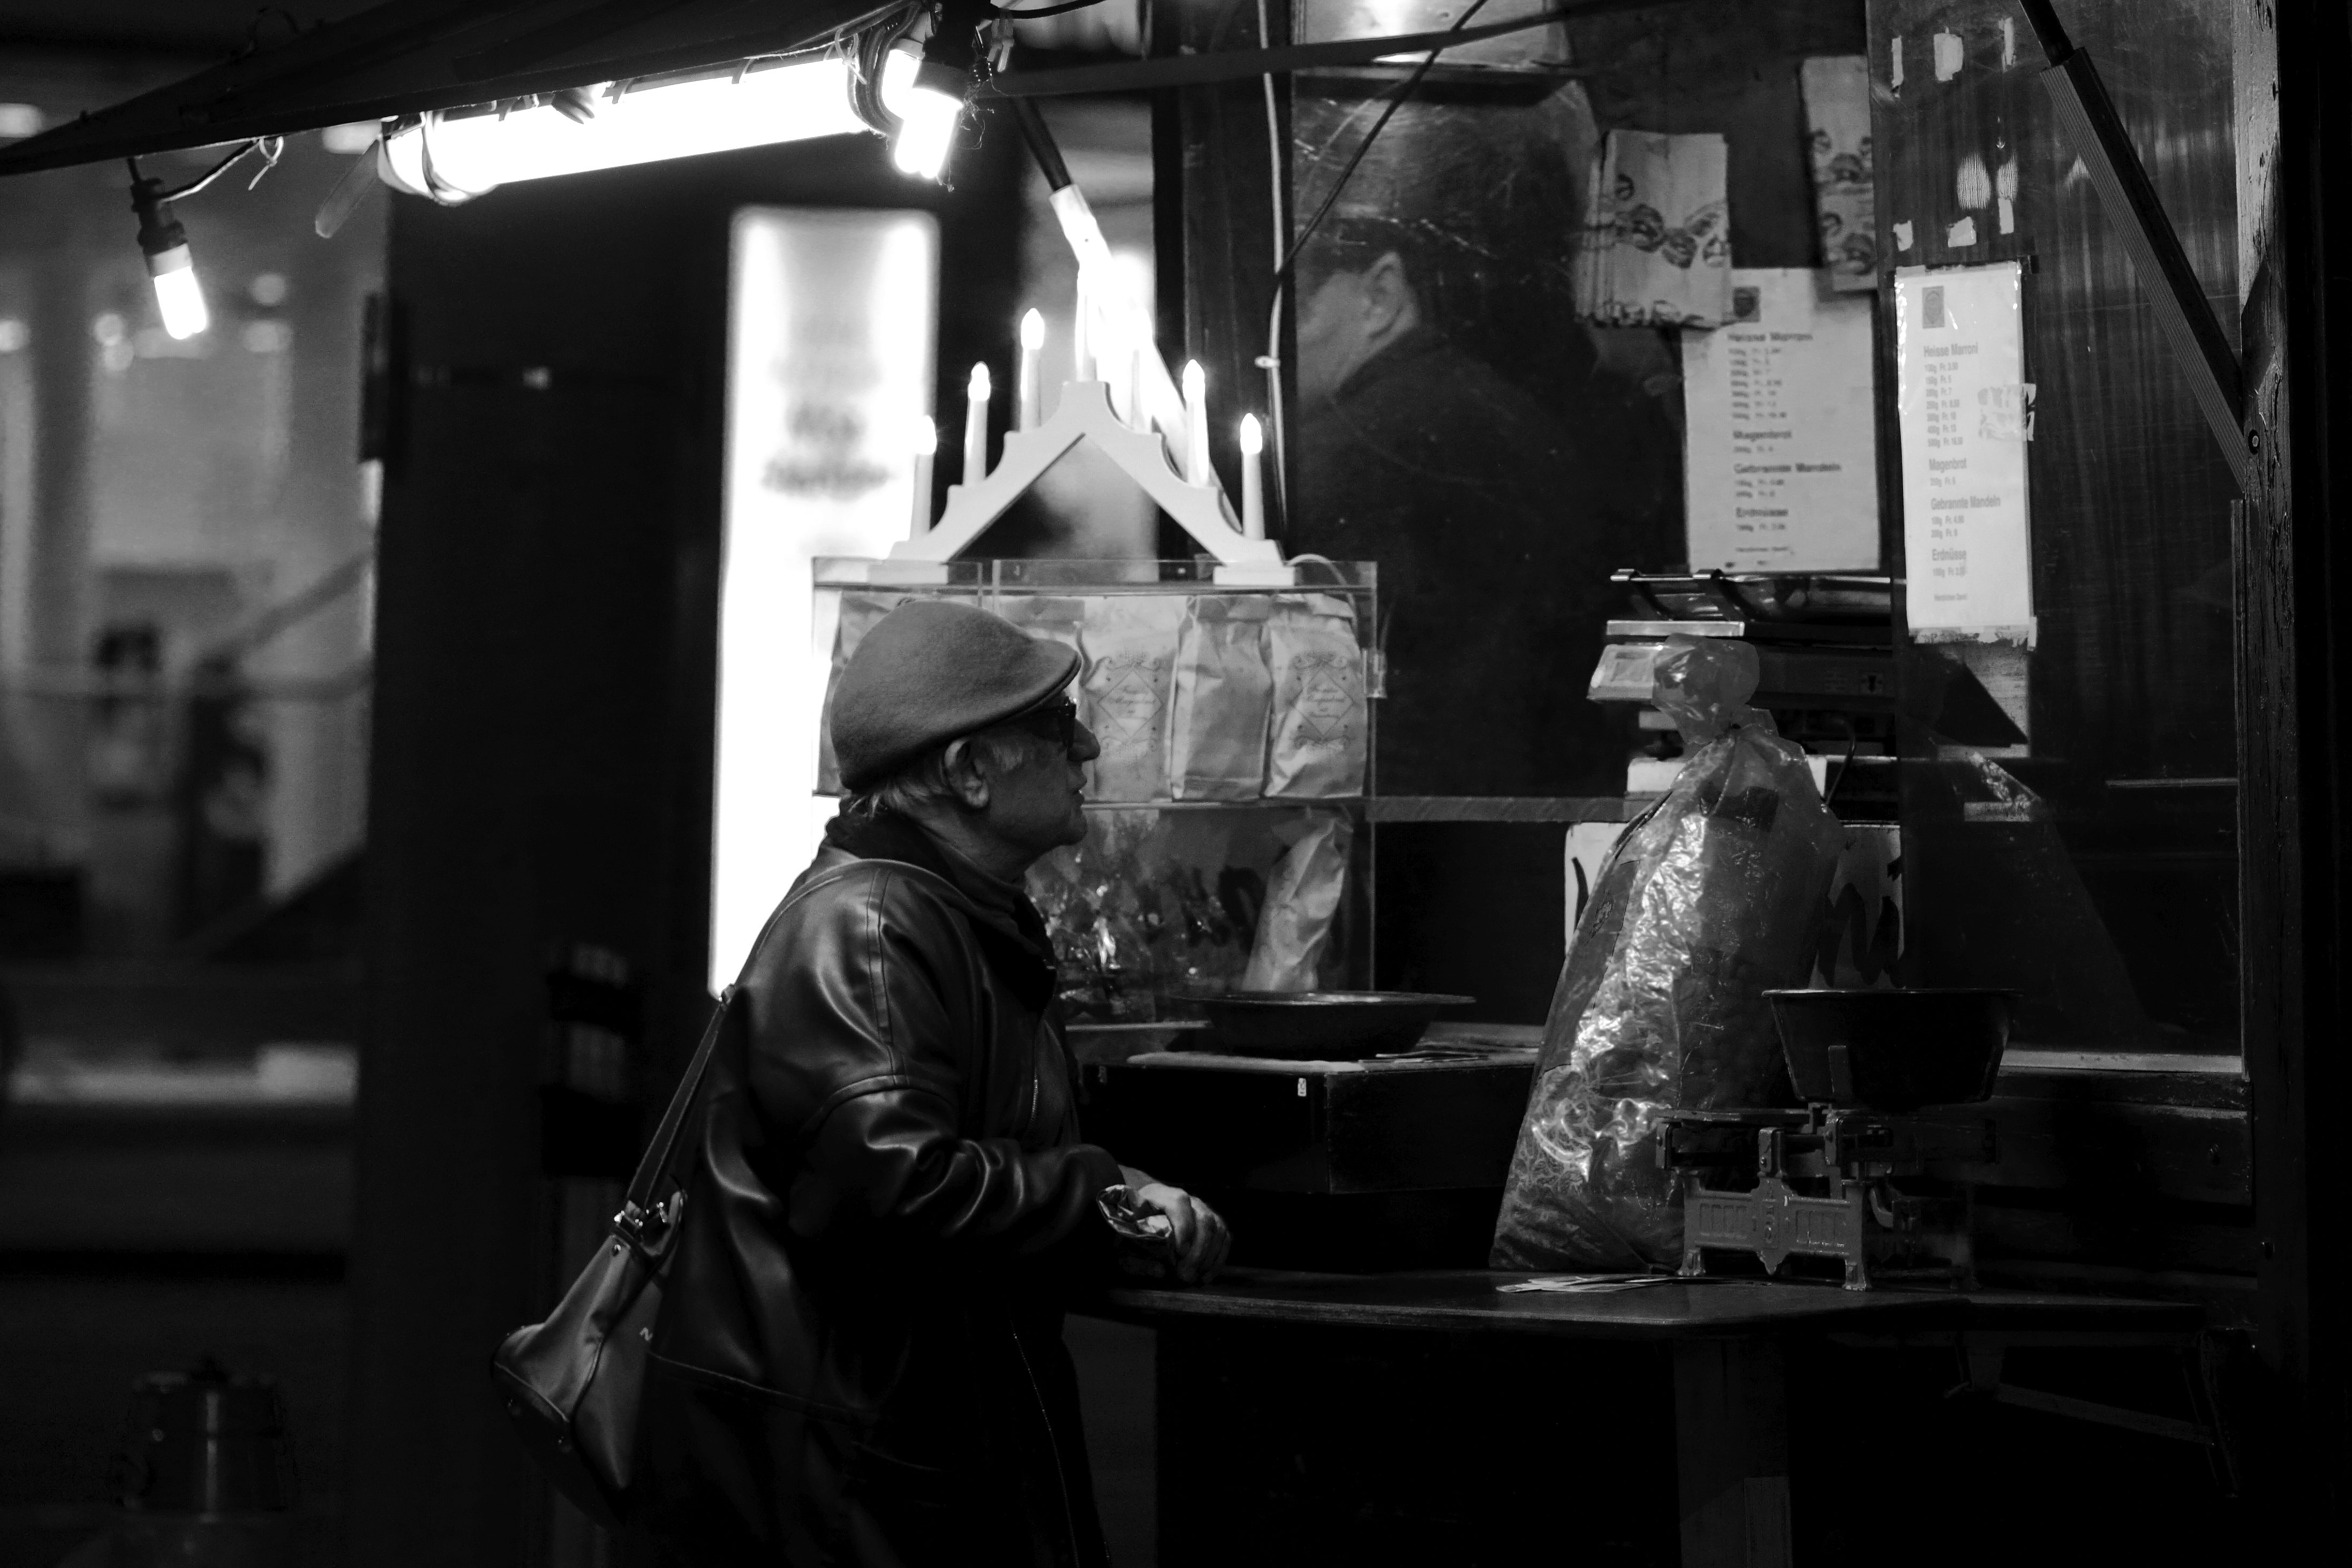
black and white, people, white, photography, darkness, black, monochrome, bw, blackandwhite, blackwhite, swiss, photograph, suisse, schweiz, sw, schwarzweiss, zurich, schwarzweis, streetscene, leute, strassenszene, schwarzweissfotografie, publicplace, ffentlicherplatz, streetphotograhpy, schwarzweisfotografie, monochrome photography, film noir